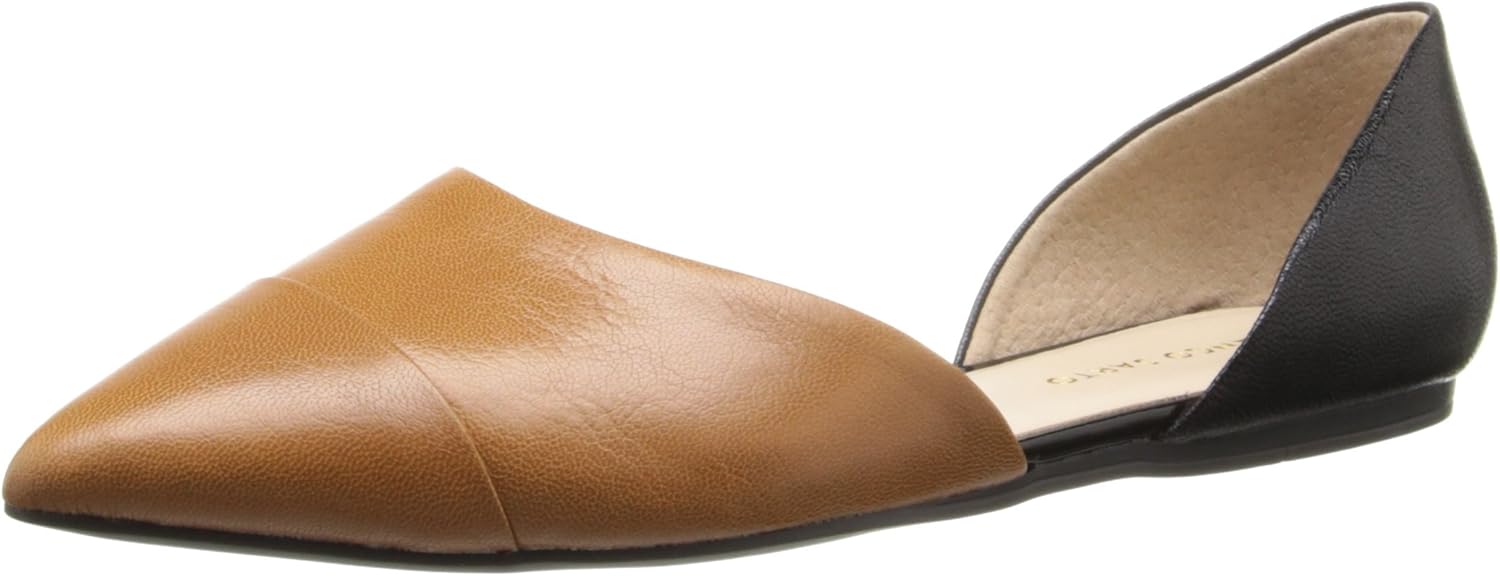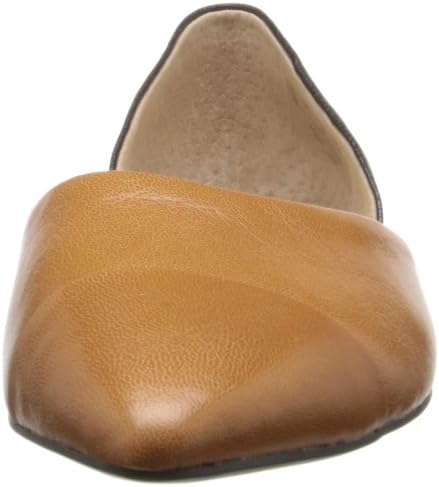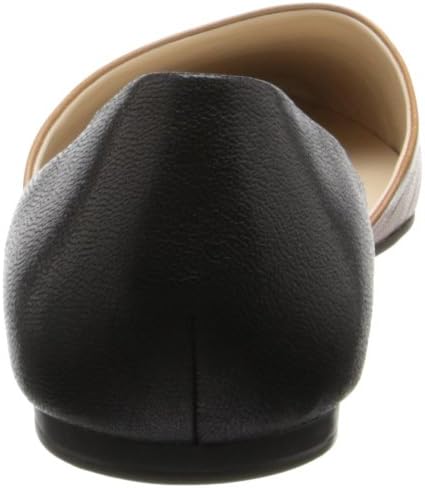
Franco Sarto Women's Hawk Ballet Flat
Category: AMAZON FASHION
More than the name of a footwear brand, Franco Sarto the man is the driving inspiration and passion behind the actual designs. By the age of 14, Sarto was working in a shoe factory where his job was to hand-last shoes with a hammer and nails. It is Sarto's start as a cobbler, and his passion as a designer that makes him a rarity in the business. He designs his shoes both with the sweat and blood of a technician and the grace and beauty of a world-renowned fashion designer. To this day, Sarto hand sketches many of his designs. Franco Sarto understands a woman's undying passion for shoes and is dedicated to keeping that passion alive by crafting beautiful shoes that bring joy to women around the world.
Features: 100% Leather | Imported | Synthetic sole | Heel measures approximately 0.5"